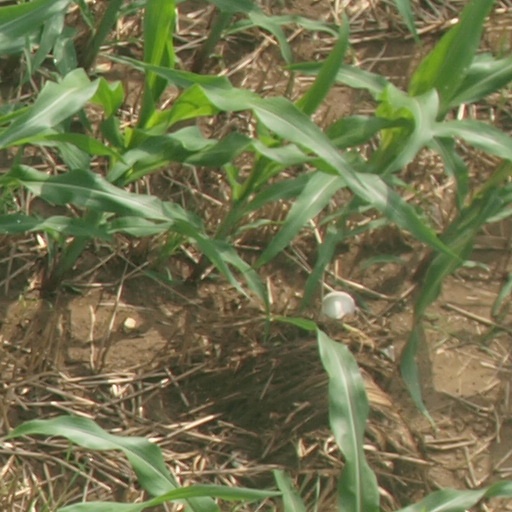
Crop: maize; corn